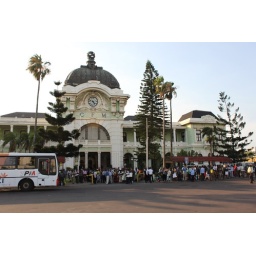
Maputo train station. There are occasional concerts in the bar in this wonderful building, and even more occasional trains.